History of Sulzer diesel engines

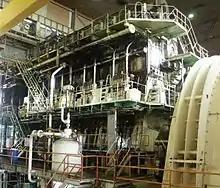
Sulzer 9RTA76

Sulzer marine engines were well engineered and so various trials in the early days of oil engines paid dividends. In 1910 there was an icebreaker tug equipped with a Sulzer diesel at Hamburg. The 4 cylinder two-stroke diesel engine gave an indicated 210 bhp and 9.75 knots, had a 1/3rd smaller engine room than the steam equivalent, and the engine weighed just a quarter of the equivalent steam plant. It did well in all trials, and the simple controls meant the engine could be reversed faster than a steam engine.